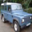
Label: automobile